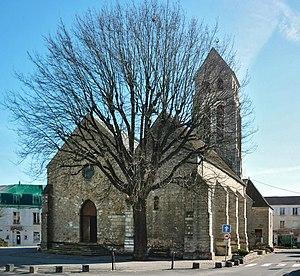
Église Saint-Denis à Wissous, France
L'église Saint-Denis est une église de culte catholique, dédiée à saint Denis, située dans la commune française de Wissous et le département de l'Essonne, en France. Il s'agit du seul monument classé monument historique de la ville.
Wissous est une commune française située à environ quatorze kilomètres au sud-ouest de Paris dans le département de l'Essonne en région Île-de-France. La commune se situe à la frontière avec les Hauts-de-Seine et le Val-de-Marne.